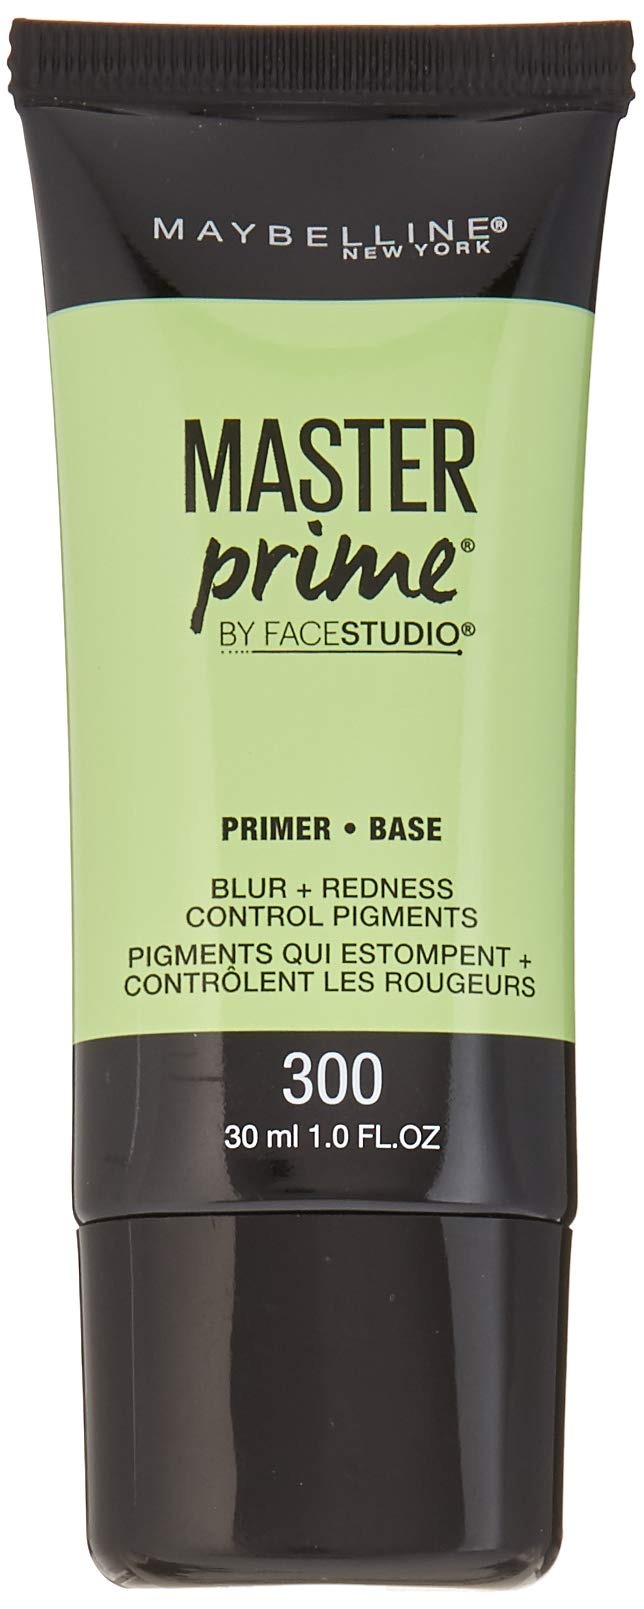
Item Name: Maybelline New York Face Studio Master Prime Makeup, Blur Plus Redness Control, 1 Fluid Ounce
Bullet Point 1: Visually blurs skin tone imperfections and smoothens fine lines
Bullet Point 2: Primes skin for even makeup application
Bullet Point 3: Weightless, water-based, non-oily
Value: 1.0
Unit: Fl Oz

Price: 11.805